West Washington-North Hi-Mount Boulevards Historic District

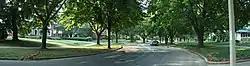
A portion of the district.

The West Washington-North Hi-Mount Boulevards Historic District is a historic neighborhood in Milwaukee, Wisconsin, with stylish homes built along the named streets beginning in 1912, mostly businessmen and professionals. In 1994 the district was listed on the National Register of Historic Places.